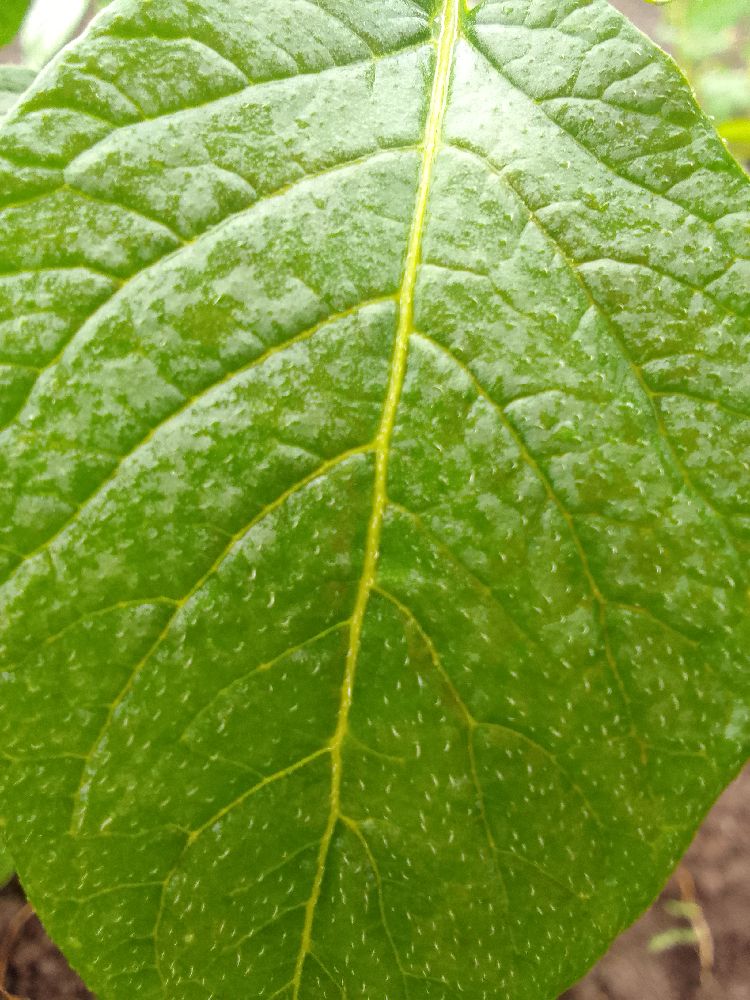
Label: Healthy